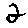
Label: 2